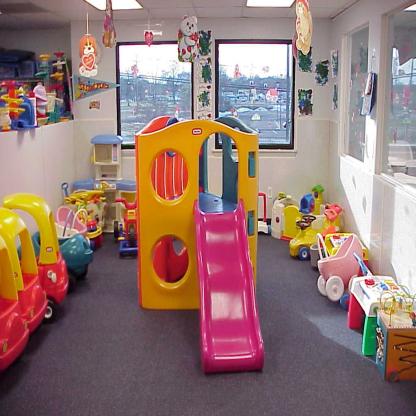
Scene: Indoor